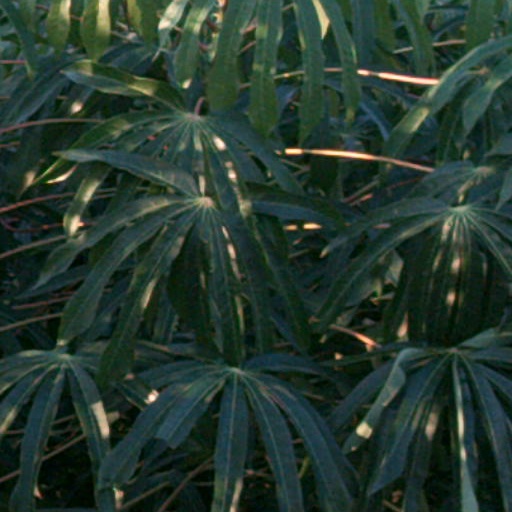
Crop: cassava